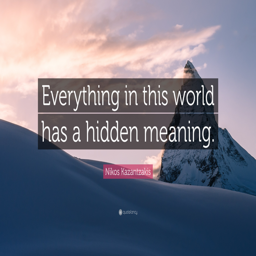
person in this world has a hidden meaning .